Naval Strike Missile

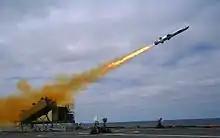
Naval Strike Missile launch from in September 2014

In late July 2014, the U.S. Navy confirmed that the NSM would be tested aboard the littoral combat ship . The test occurred successfully on 24 September 2014. Kongsberg and Raytheon teamed to pitch the NSM to equip the LCS as its over-the-horizon anti-ship missile in 2015. By May 2017, the extended-range Boeing RGM-84 Harpoon and Lockheed Martin AGM-158C LRASM had been withdrawn from the Navy's Over-the-Horizon Weapon System (OTH-WS) competition, leaving the NSM as the only remaining contender. On 31 May 2018, the Navy officially selected the NSM to serve as the LCS' OTH anti-ship weapon. The $14.8 million initial contract award to Raytheon calls for the delivery of Kongsberg-designed "encanistered missiles loaded into launching mechanisms; and a single fire control suite,” and buys about a dozen missiles; the entire contract value could grow to $847.6 million if all contract options are exercised. The Navy plans to deploy the NSM in late 2019. The NSM will be designated as the RGM-184A in US service.